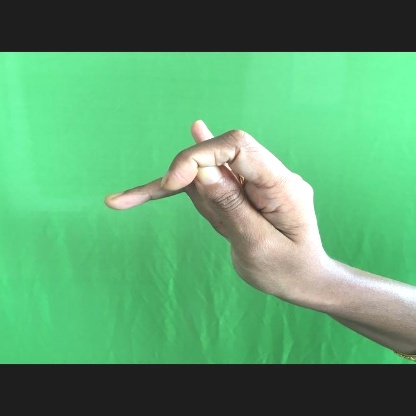
Mudra: Katakamukha